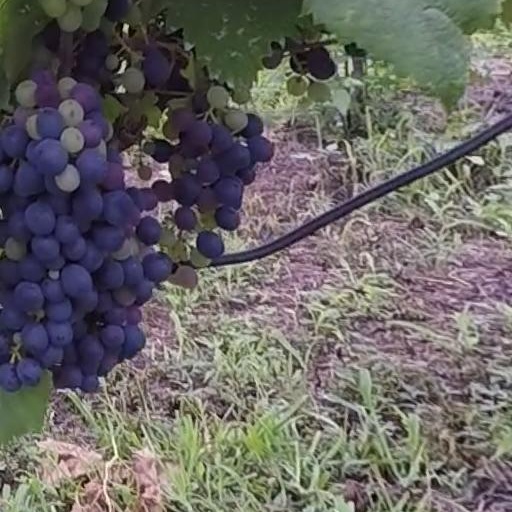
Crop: grape